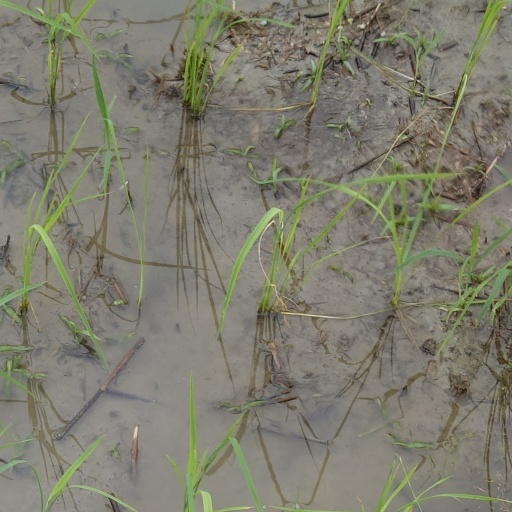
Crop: rice